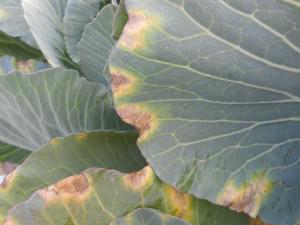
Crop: unknown
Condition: cabbage_cabbage_black_rot